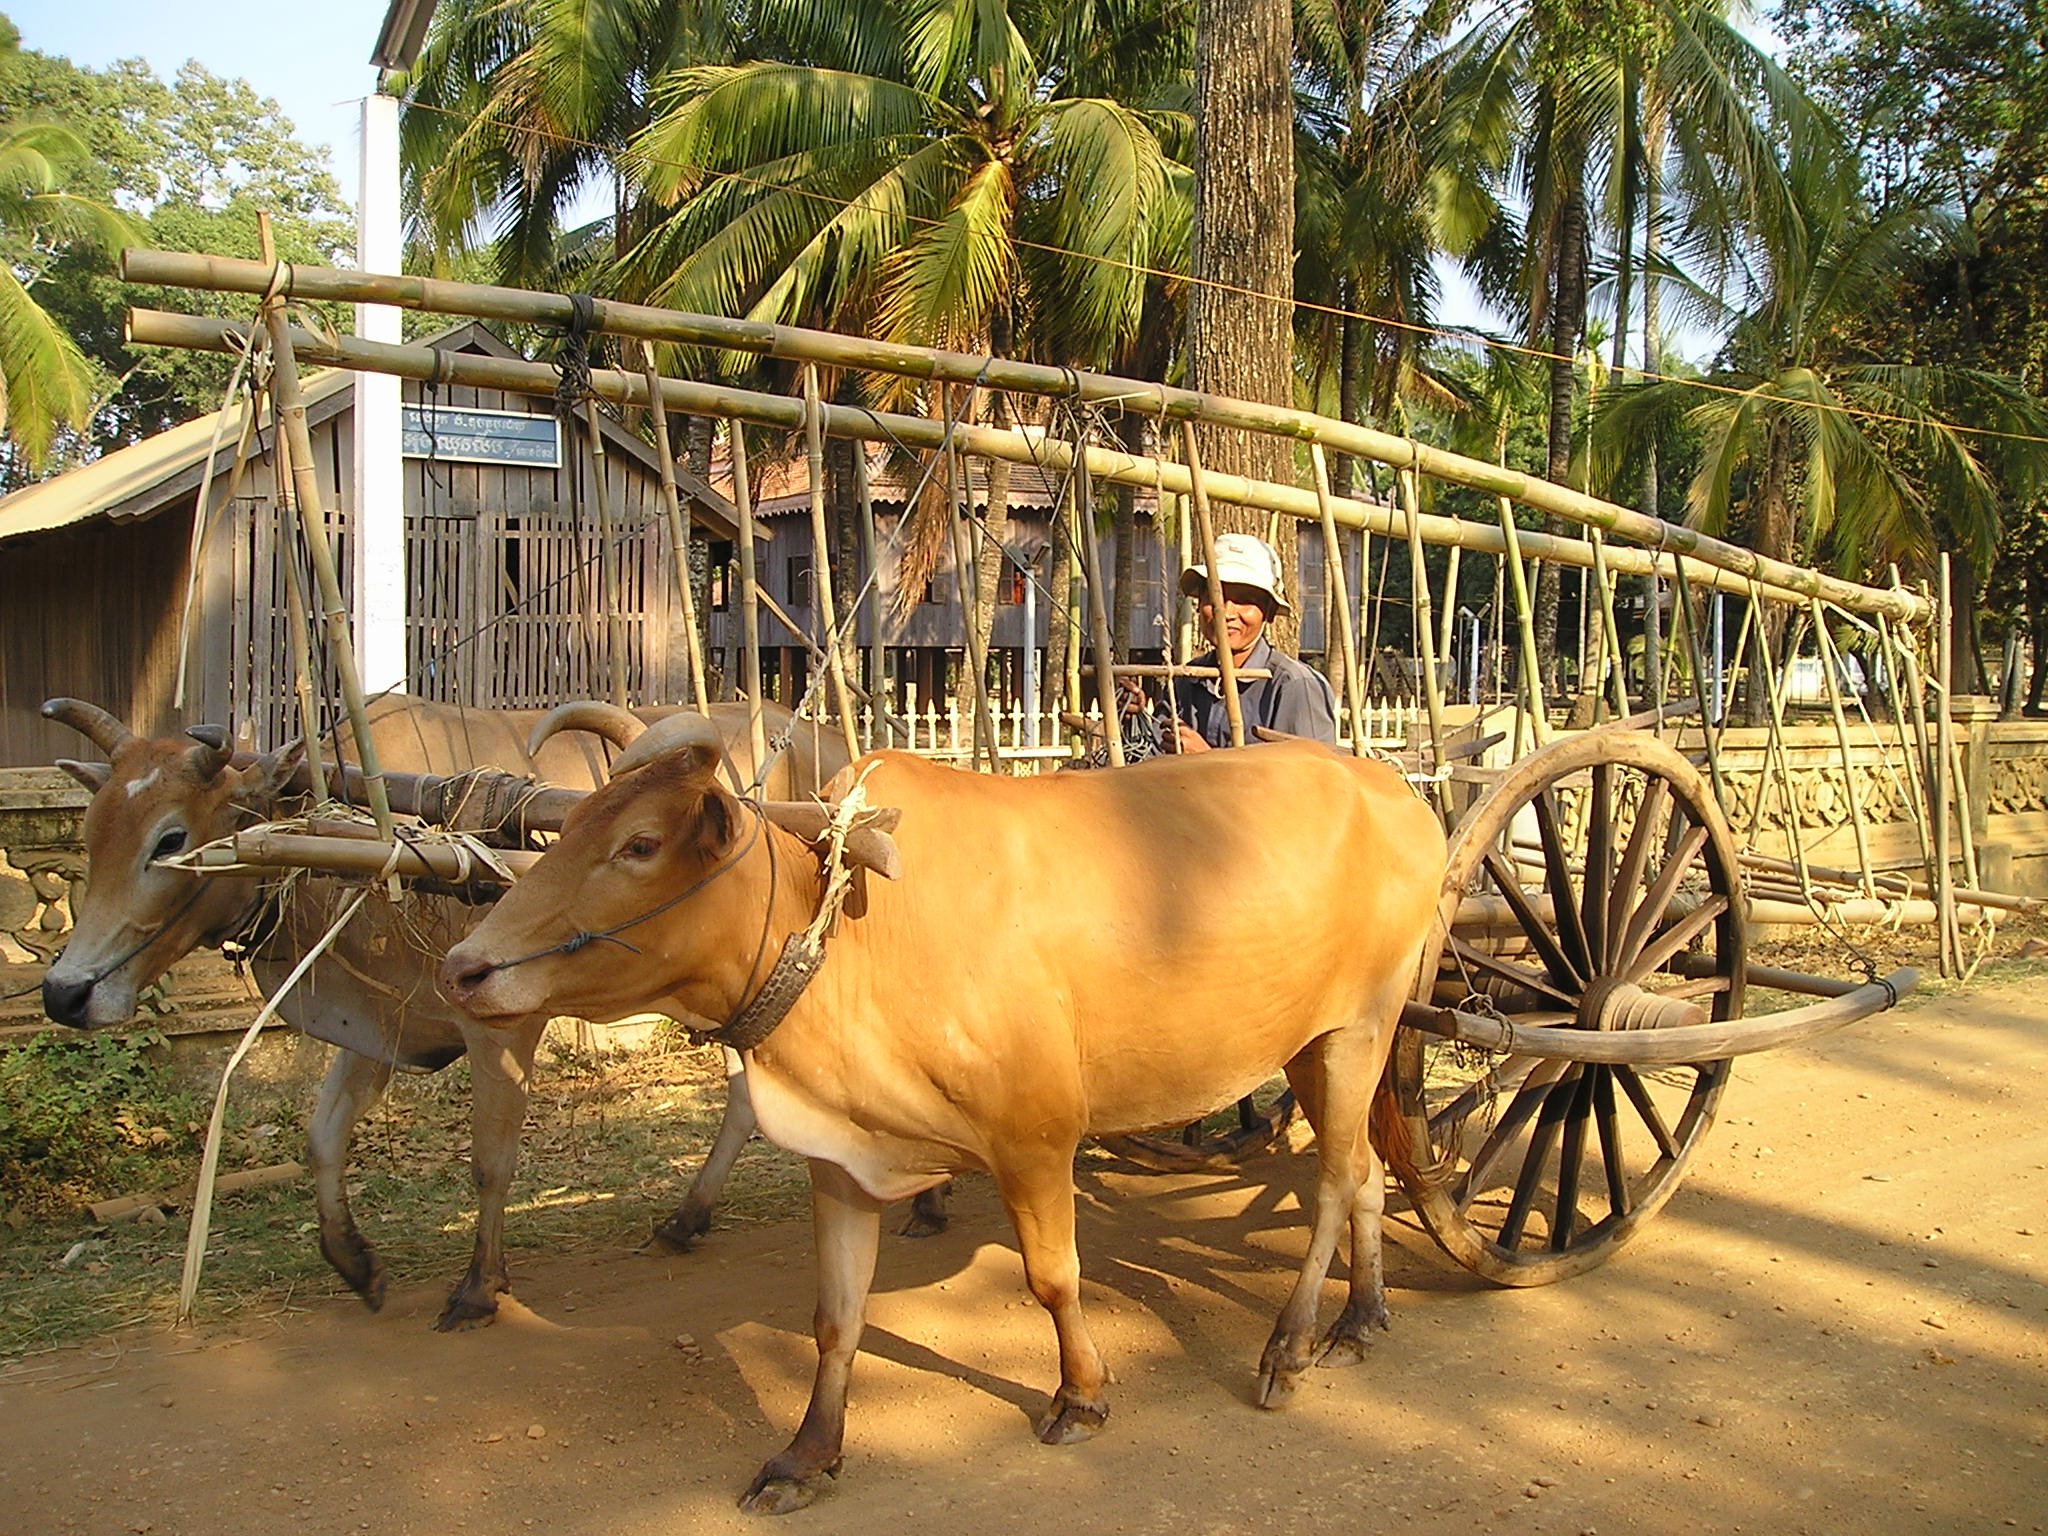
farm, cart, vacation, transport, live, rural, food, asia, cambodia, local, southeast, ox, rural area, so, pack animal, oxen, cattle like mammal